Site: brandenburg
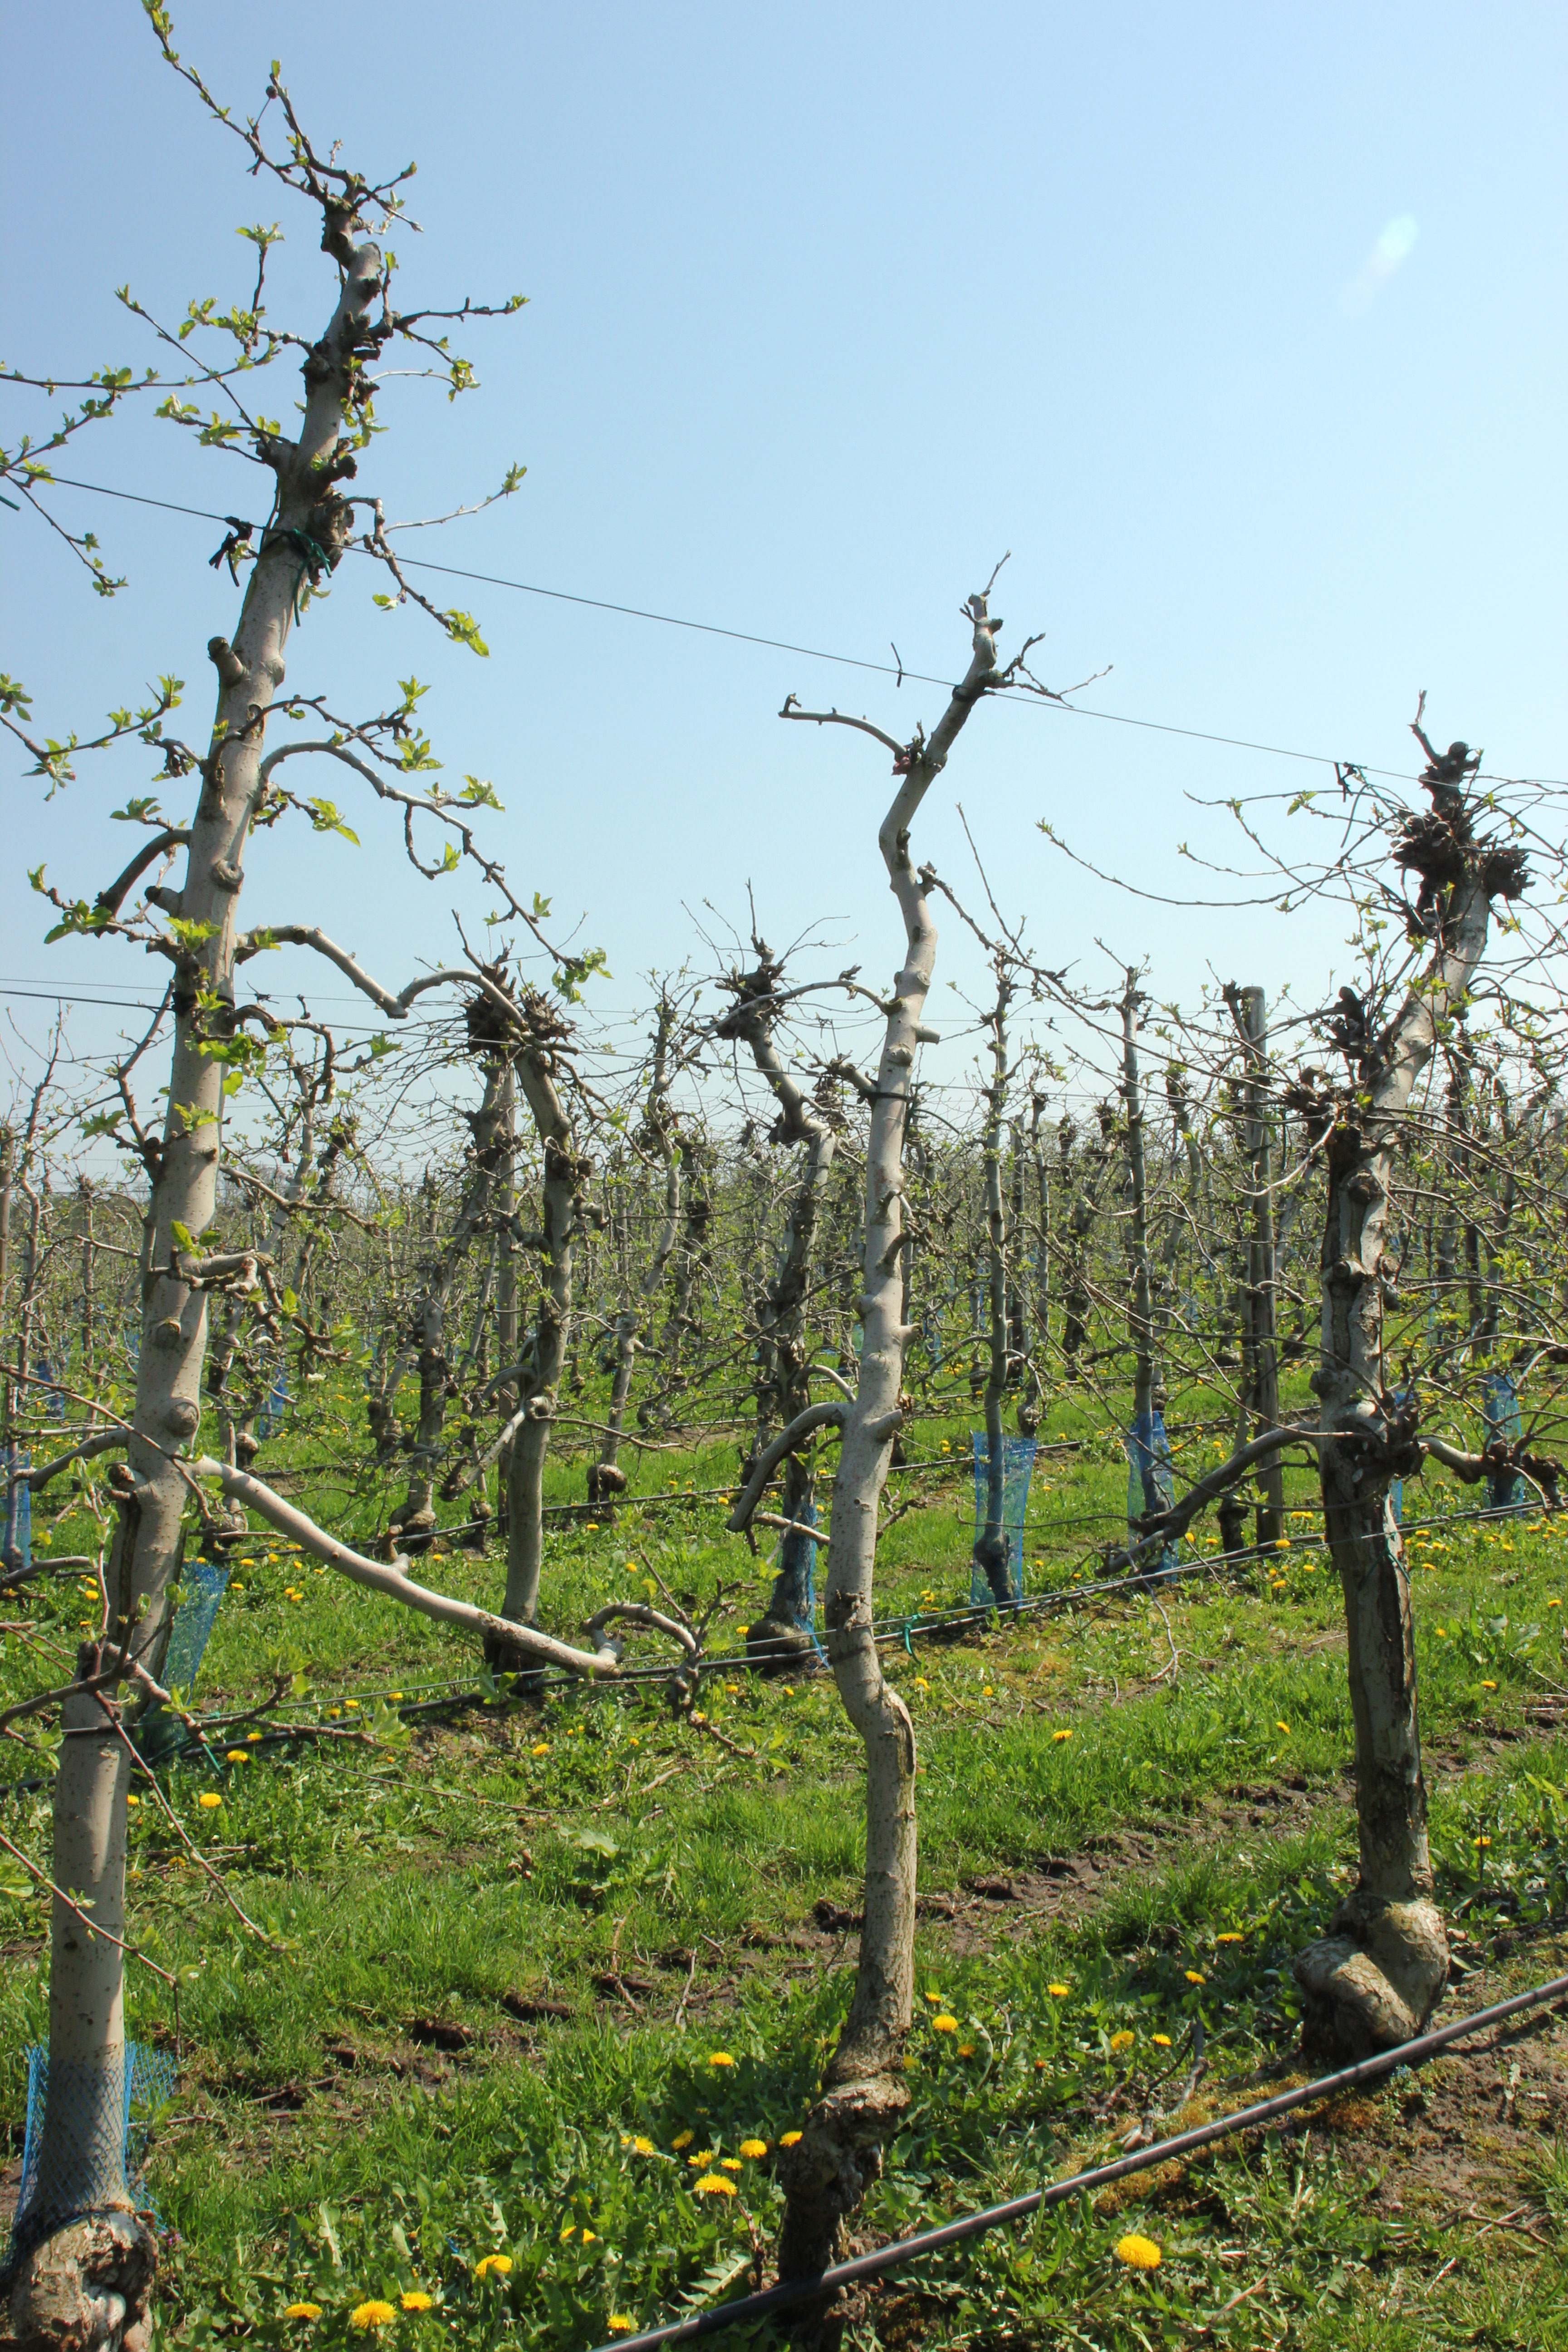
Growth stage (BBCH 56): Inflorescence emergence